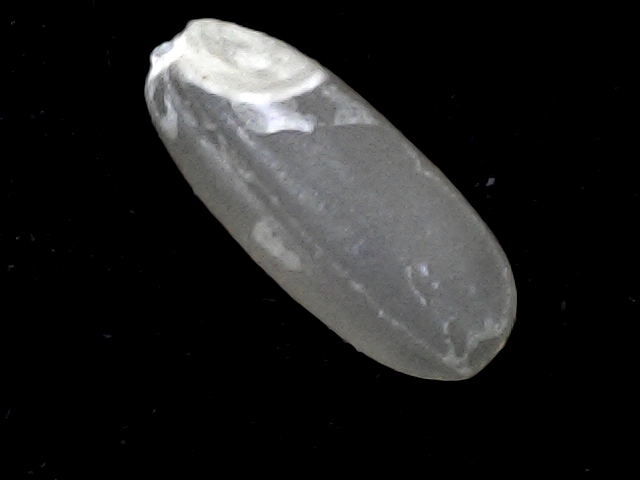
Rice variety: BR22